Arthur Umbers

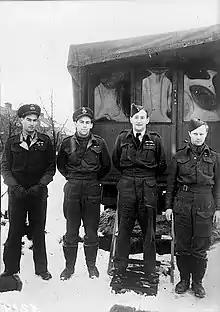
Umbers stands far right with fellow squadron commanders of No. 122 Wing; Evan Mackie (first left), commander of No. 80 Squadron and Keith Thiele (second left), commander of No. 3 Squadron; the wing commander, Patrick Jameson stands next to Umbers; all were New Zealanders

Promoted to squadron leader, Umbers was given command of his former unit, No. 486 Squadron, on 11 December. At the time, it was part of the Second Tactical Air Force, flying from the Volkel airfield in Holland. On 1 January 1945, the Luftwaffe launched Operation Bodenplatte, a coordinated strike against the Allied airfields in the Low Countries. Umbers, in the air at the time and leading a reconnaissance flight, intercepted and destroyed a Fw 190 and a Messerschmitt Bf 109 fighter near Helmond. He was subject to friendly fire on 13 January when, while supporting the United States 1st Army in the St. Vith area, his Tempest was damaged by American anti-aircraft fire. He crashed behind Allied lines and had a heated argument with American troops over the incident. Ten days later, near Rheine airfield in Germany, he shot down a Bf 109.